Croatian art

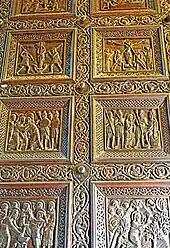
Carved wooden doors on the Cathedral of St. Duje, Split by Andrija Buvina

Early Romanesque art appeared in Croatia at the beginning of the 11th century with the introduction of monasteries and churches by the Benedictian order of Monte Cassino. Two important churches of the time are St Benedict (later St Euphemia) in Split, and St Mary in Zadar, while St. Peter in "Supetarska Draga" on the island of Rab (11th century) is the best preserved church of the type in Croatia.